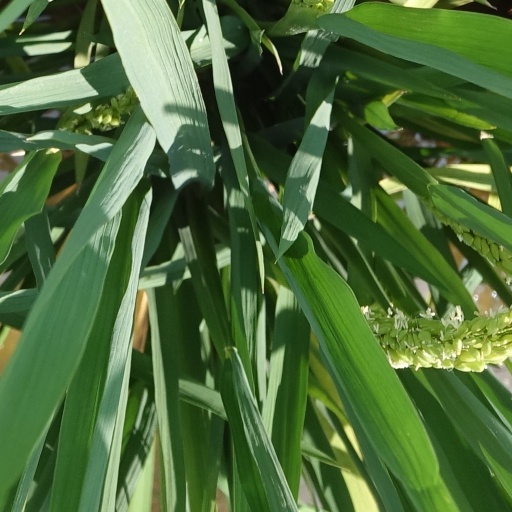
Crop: rice